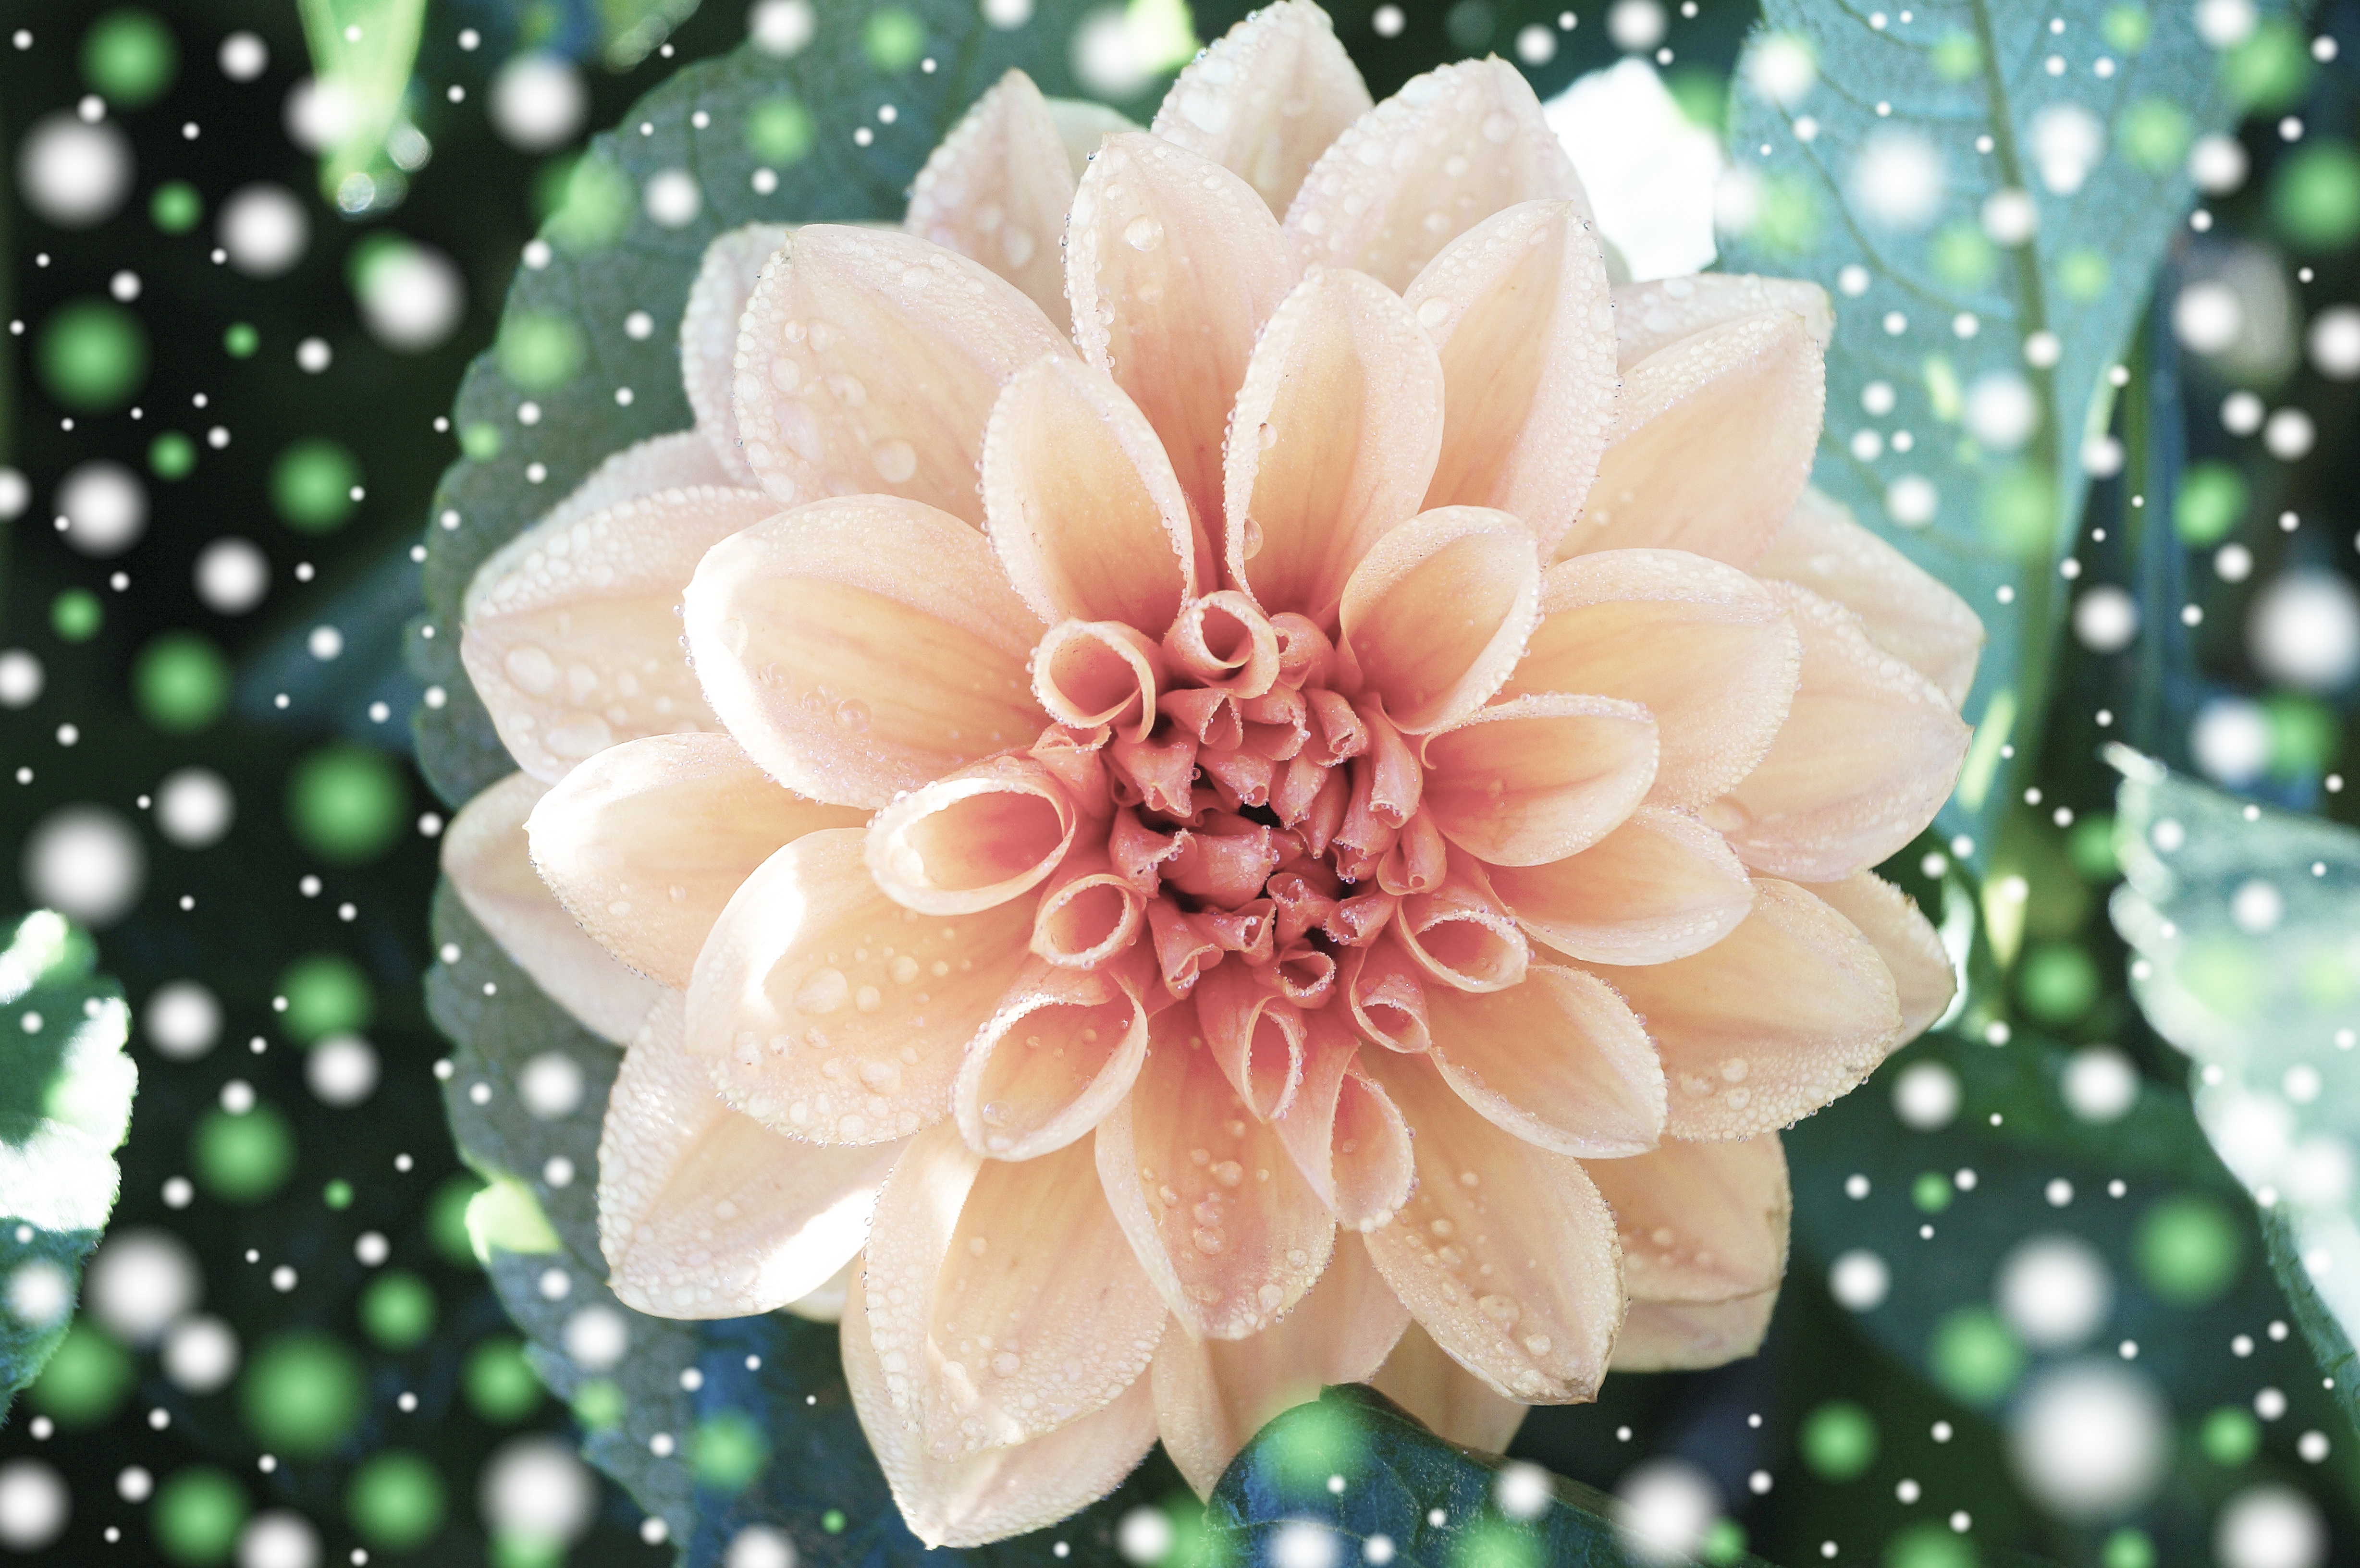
blossom, plant, flower, petal, bloom, flora, dahlia, gerbera, greeting card, macro photography, flowering plant, daisy family, flower bouquet, land plant